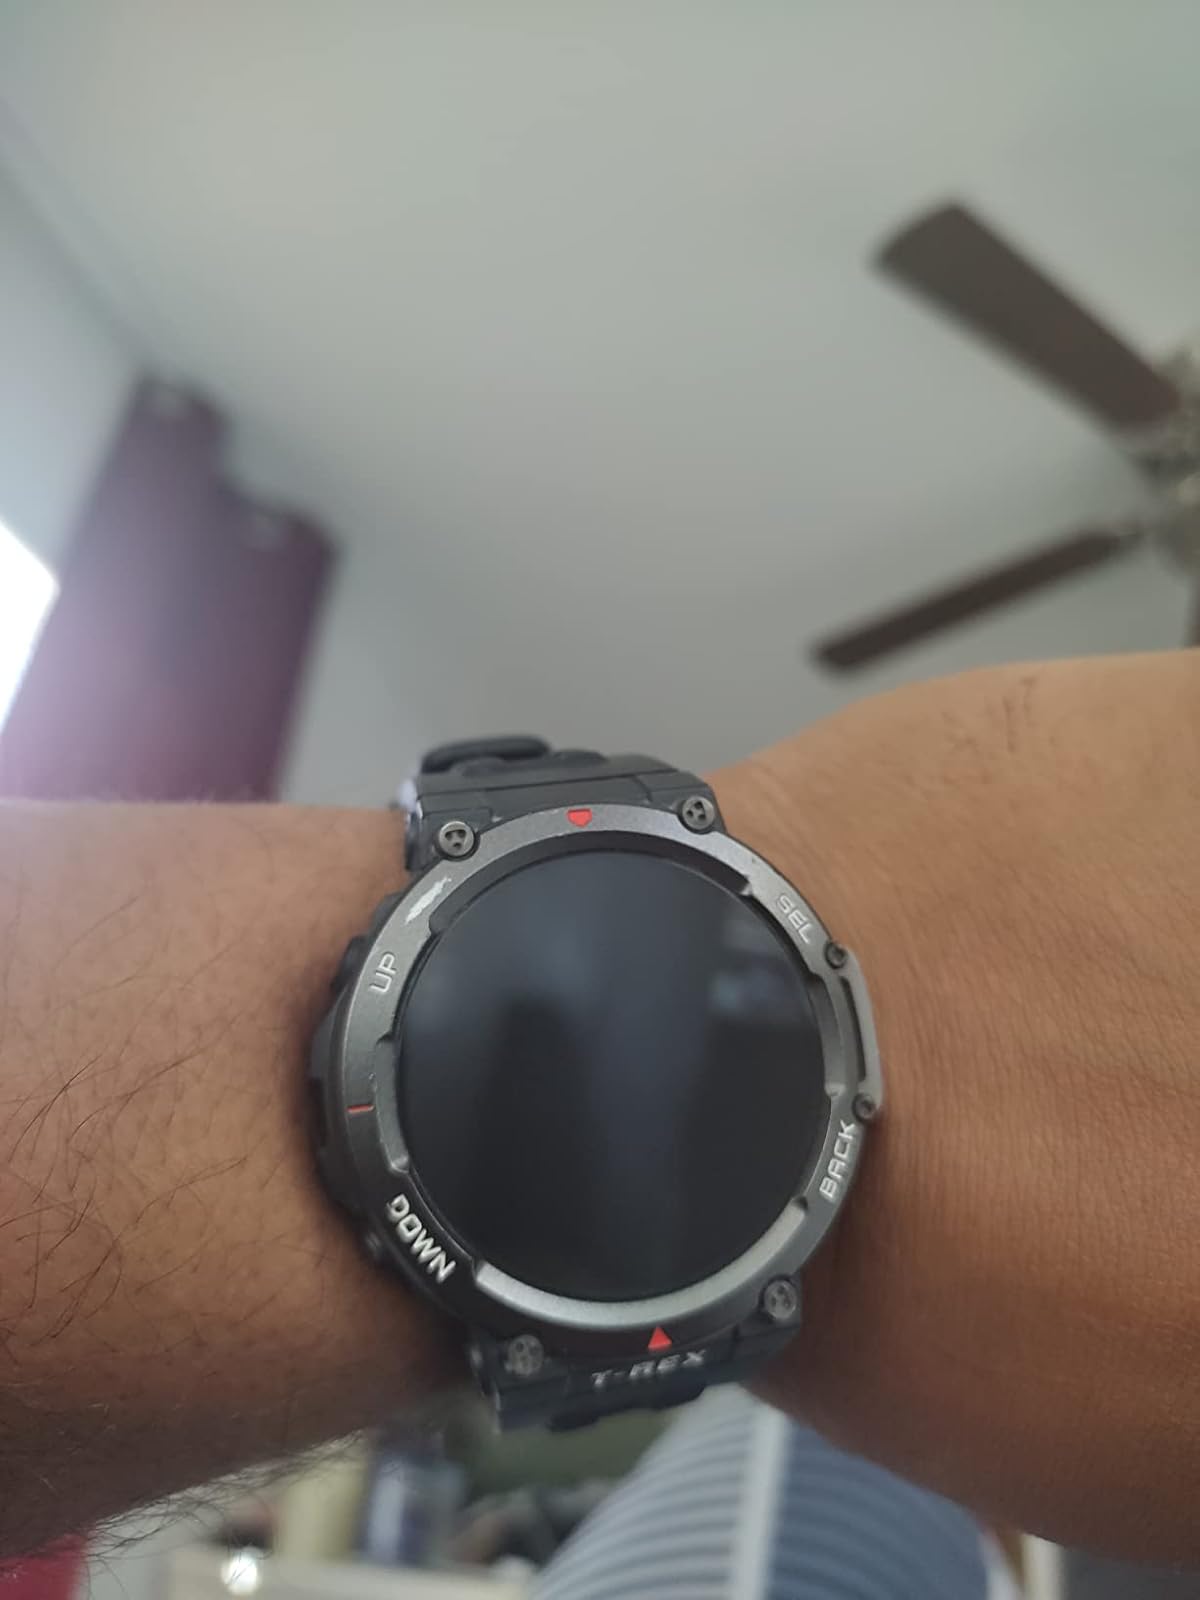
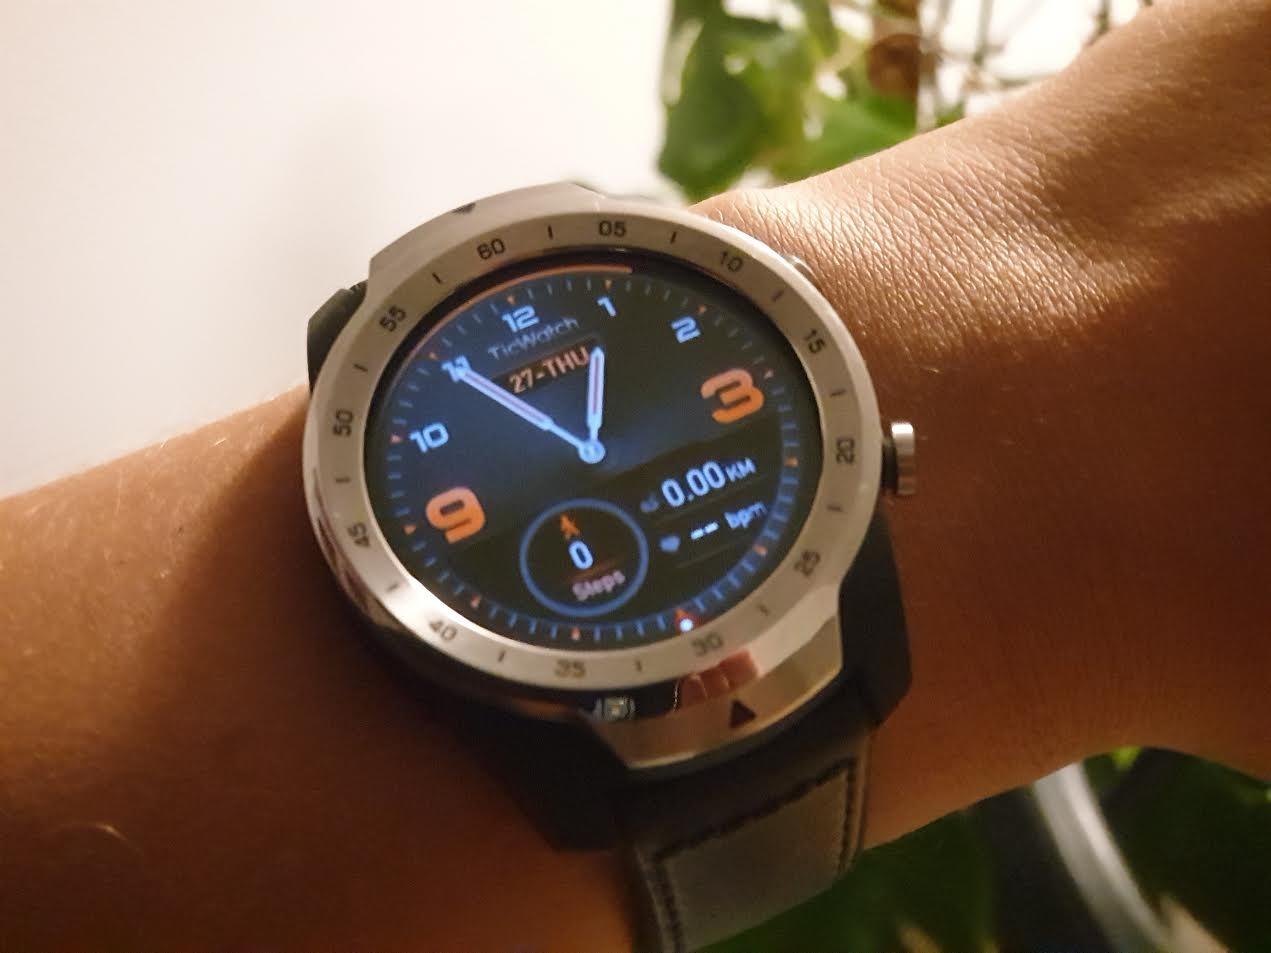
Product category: smartwatch
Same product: no